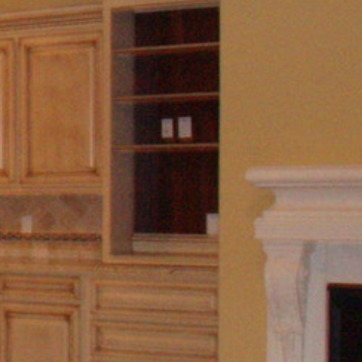
Material: wood